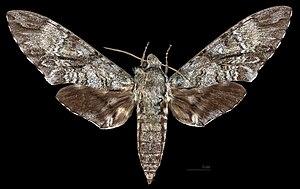
Manduca barnesi est une espèce de lépidoptères de nuit de la famille des Sphingidae, de la sous-famille des Sphinginae et de la tribu des Sphingini.